American Fork City Hall

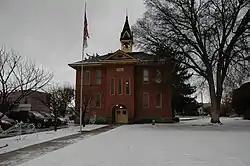

The American Fork City Hall on Church Street in American Fork, Utah was built in 1903. It was listed on the National Register of Historic Places in 1994.